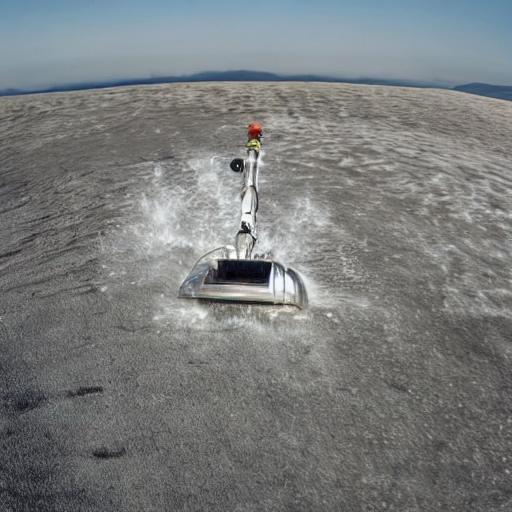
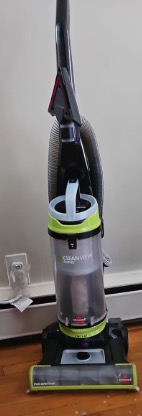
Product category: items_vacuum
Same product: no